Kramgasse

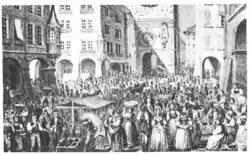
A 19th century market day in the Kramgasse.

The Kramgasse was known as the "Märitgasse" (Swiss German for "Market Alley") until the 15th century and as the "Vordere Gasse" during the 16th century. The changes in name reflect the street's changes in character. In medieval times, it served as the city's marketplace, but after the Reformation the market stands were gradually replaced by stores. The street remained the commercial center of the city until the middle of the 19th century, its heyday being the 1840s.